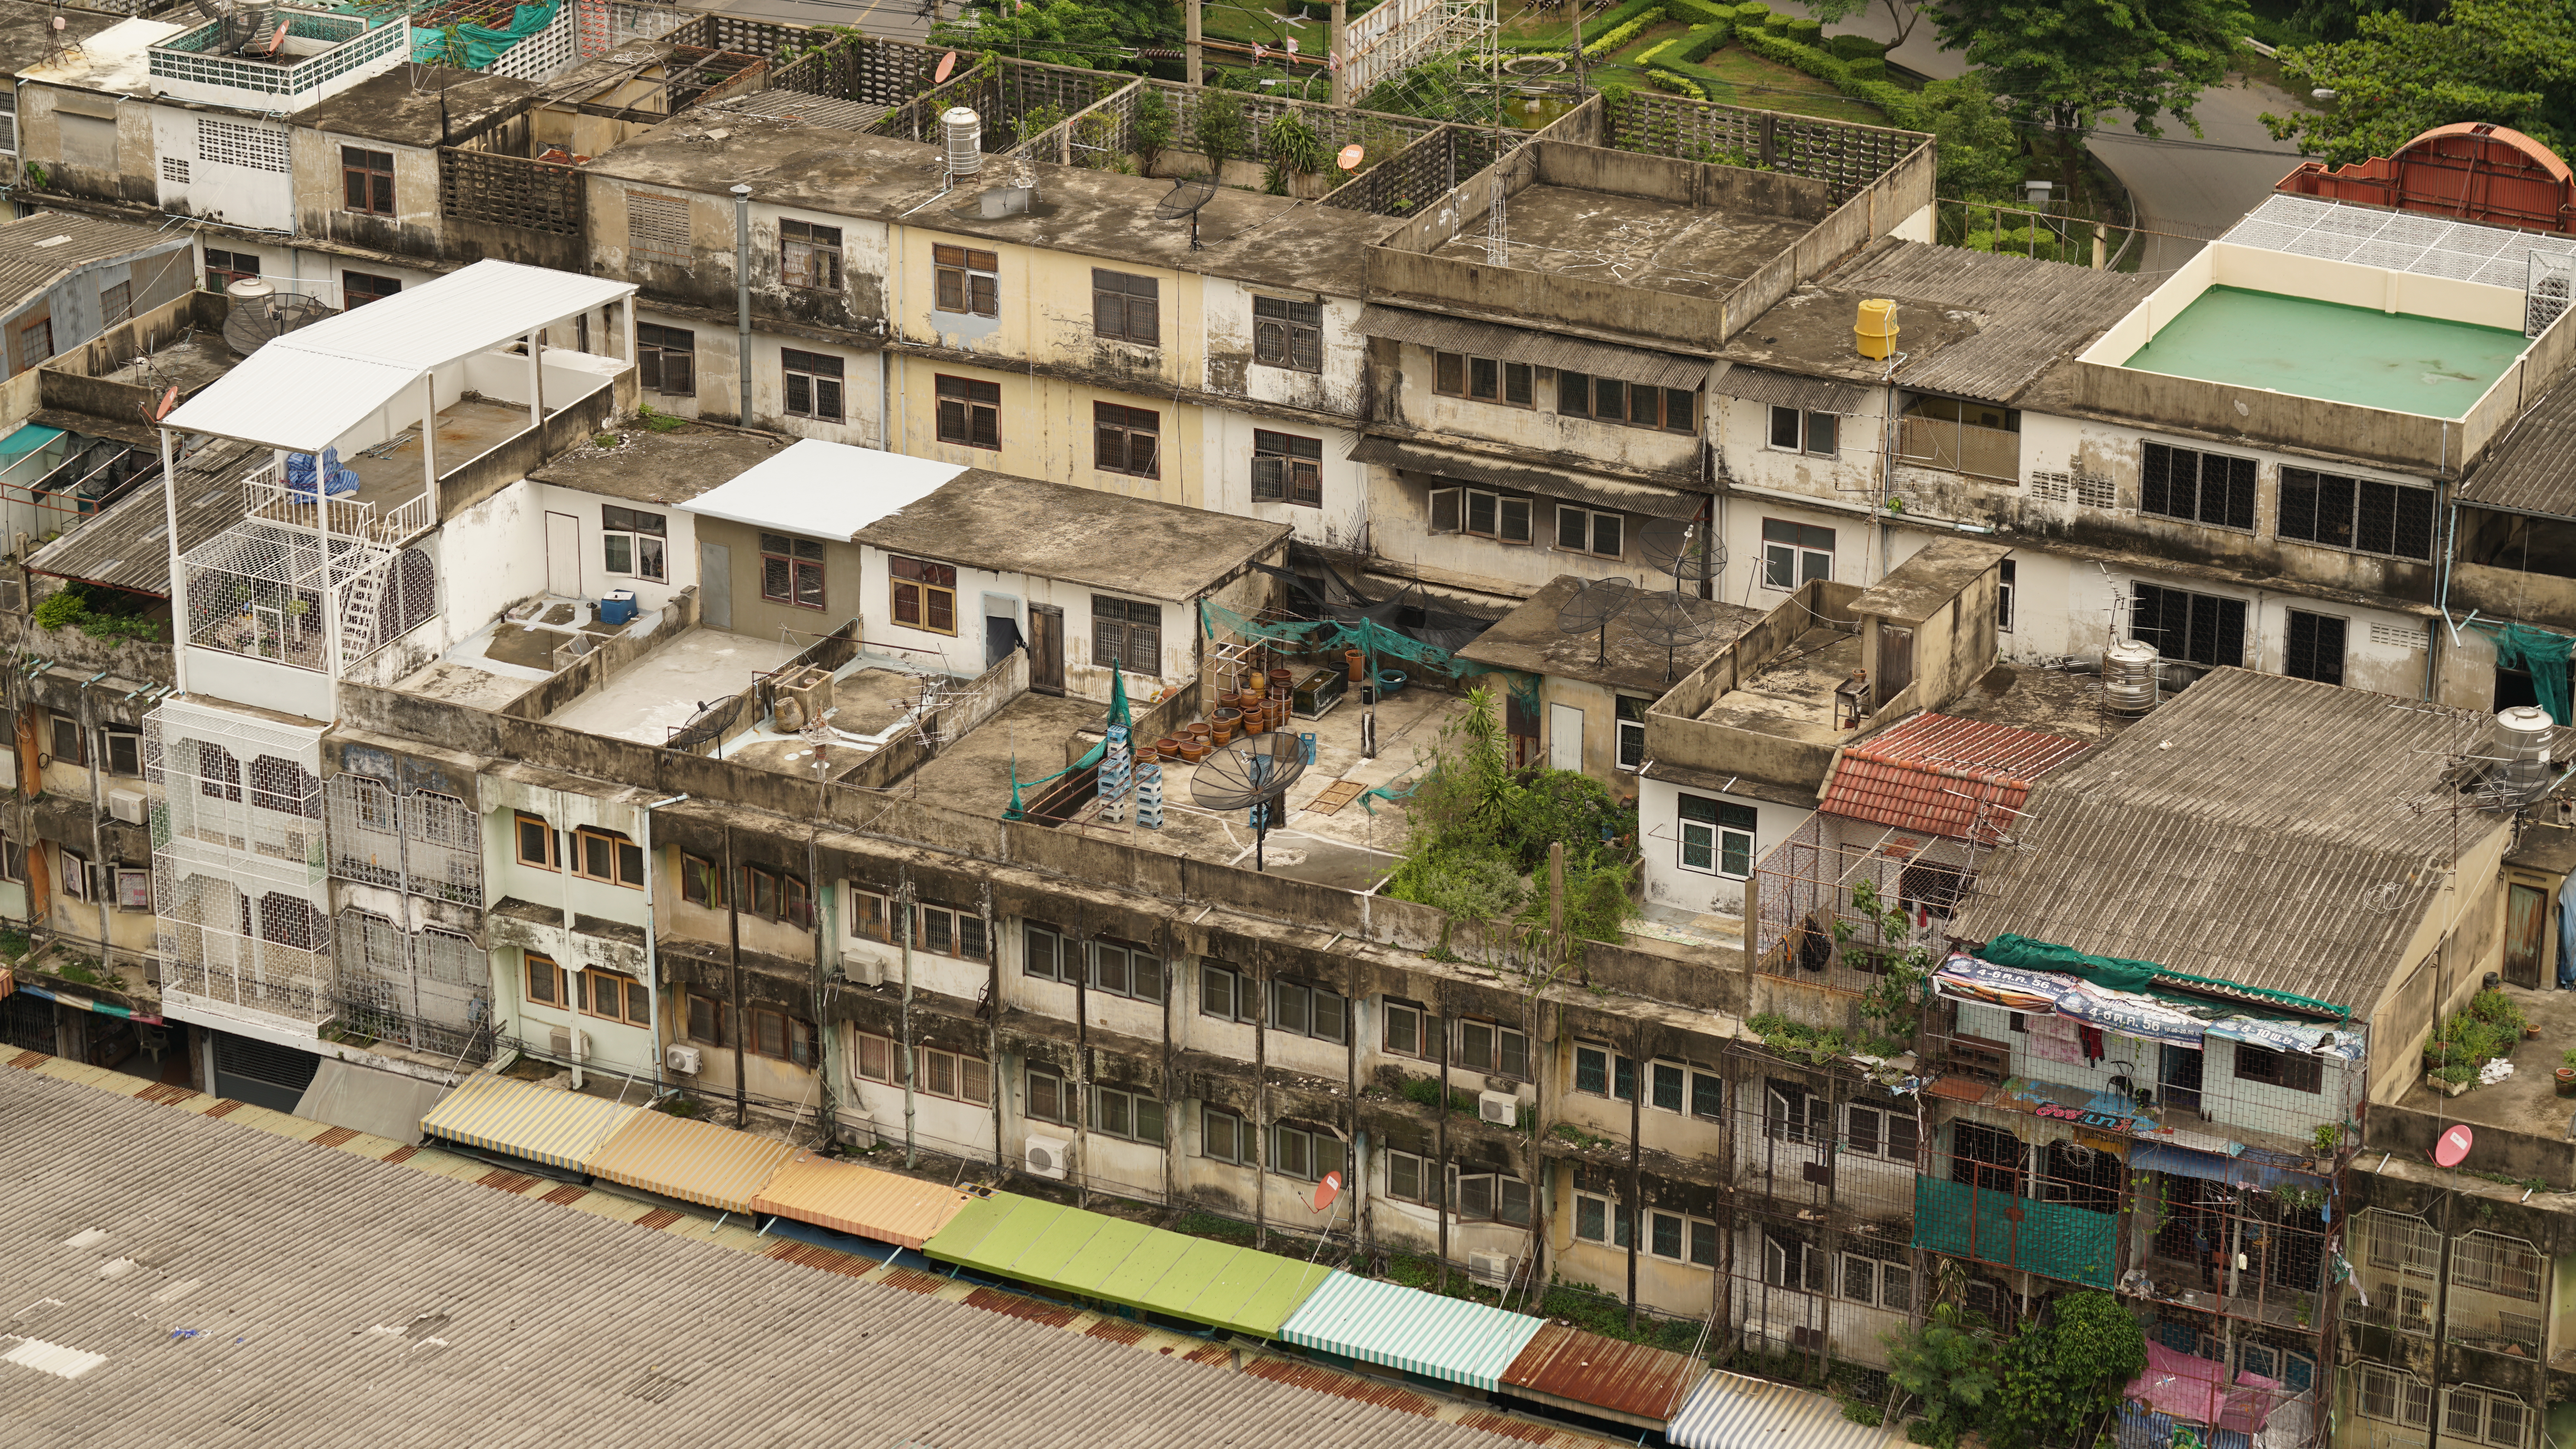
bangkok, buildings, urban, city, concrete, architecture, residential area, neighbourhood, urban area, property, human settlement, town, building, urban design, suburb, house, roof, apartment, real estate, mixed use, home, metropolitan area, condominium, village, landscape, bird's eye view, facade, balcony